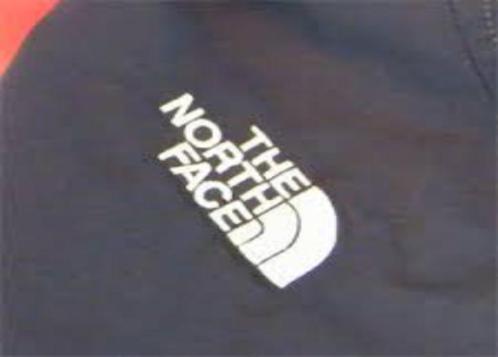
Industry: Clothes